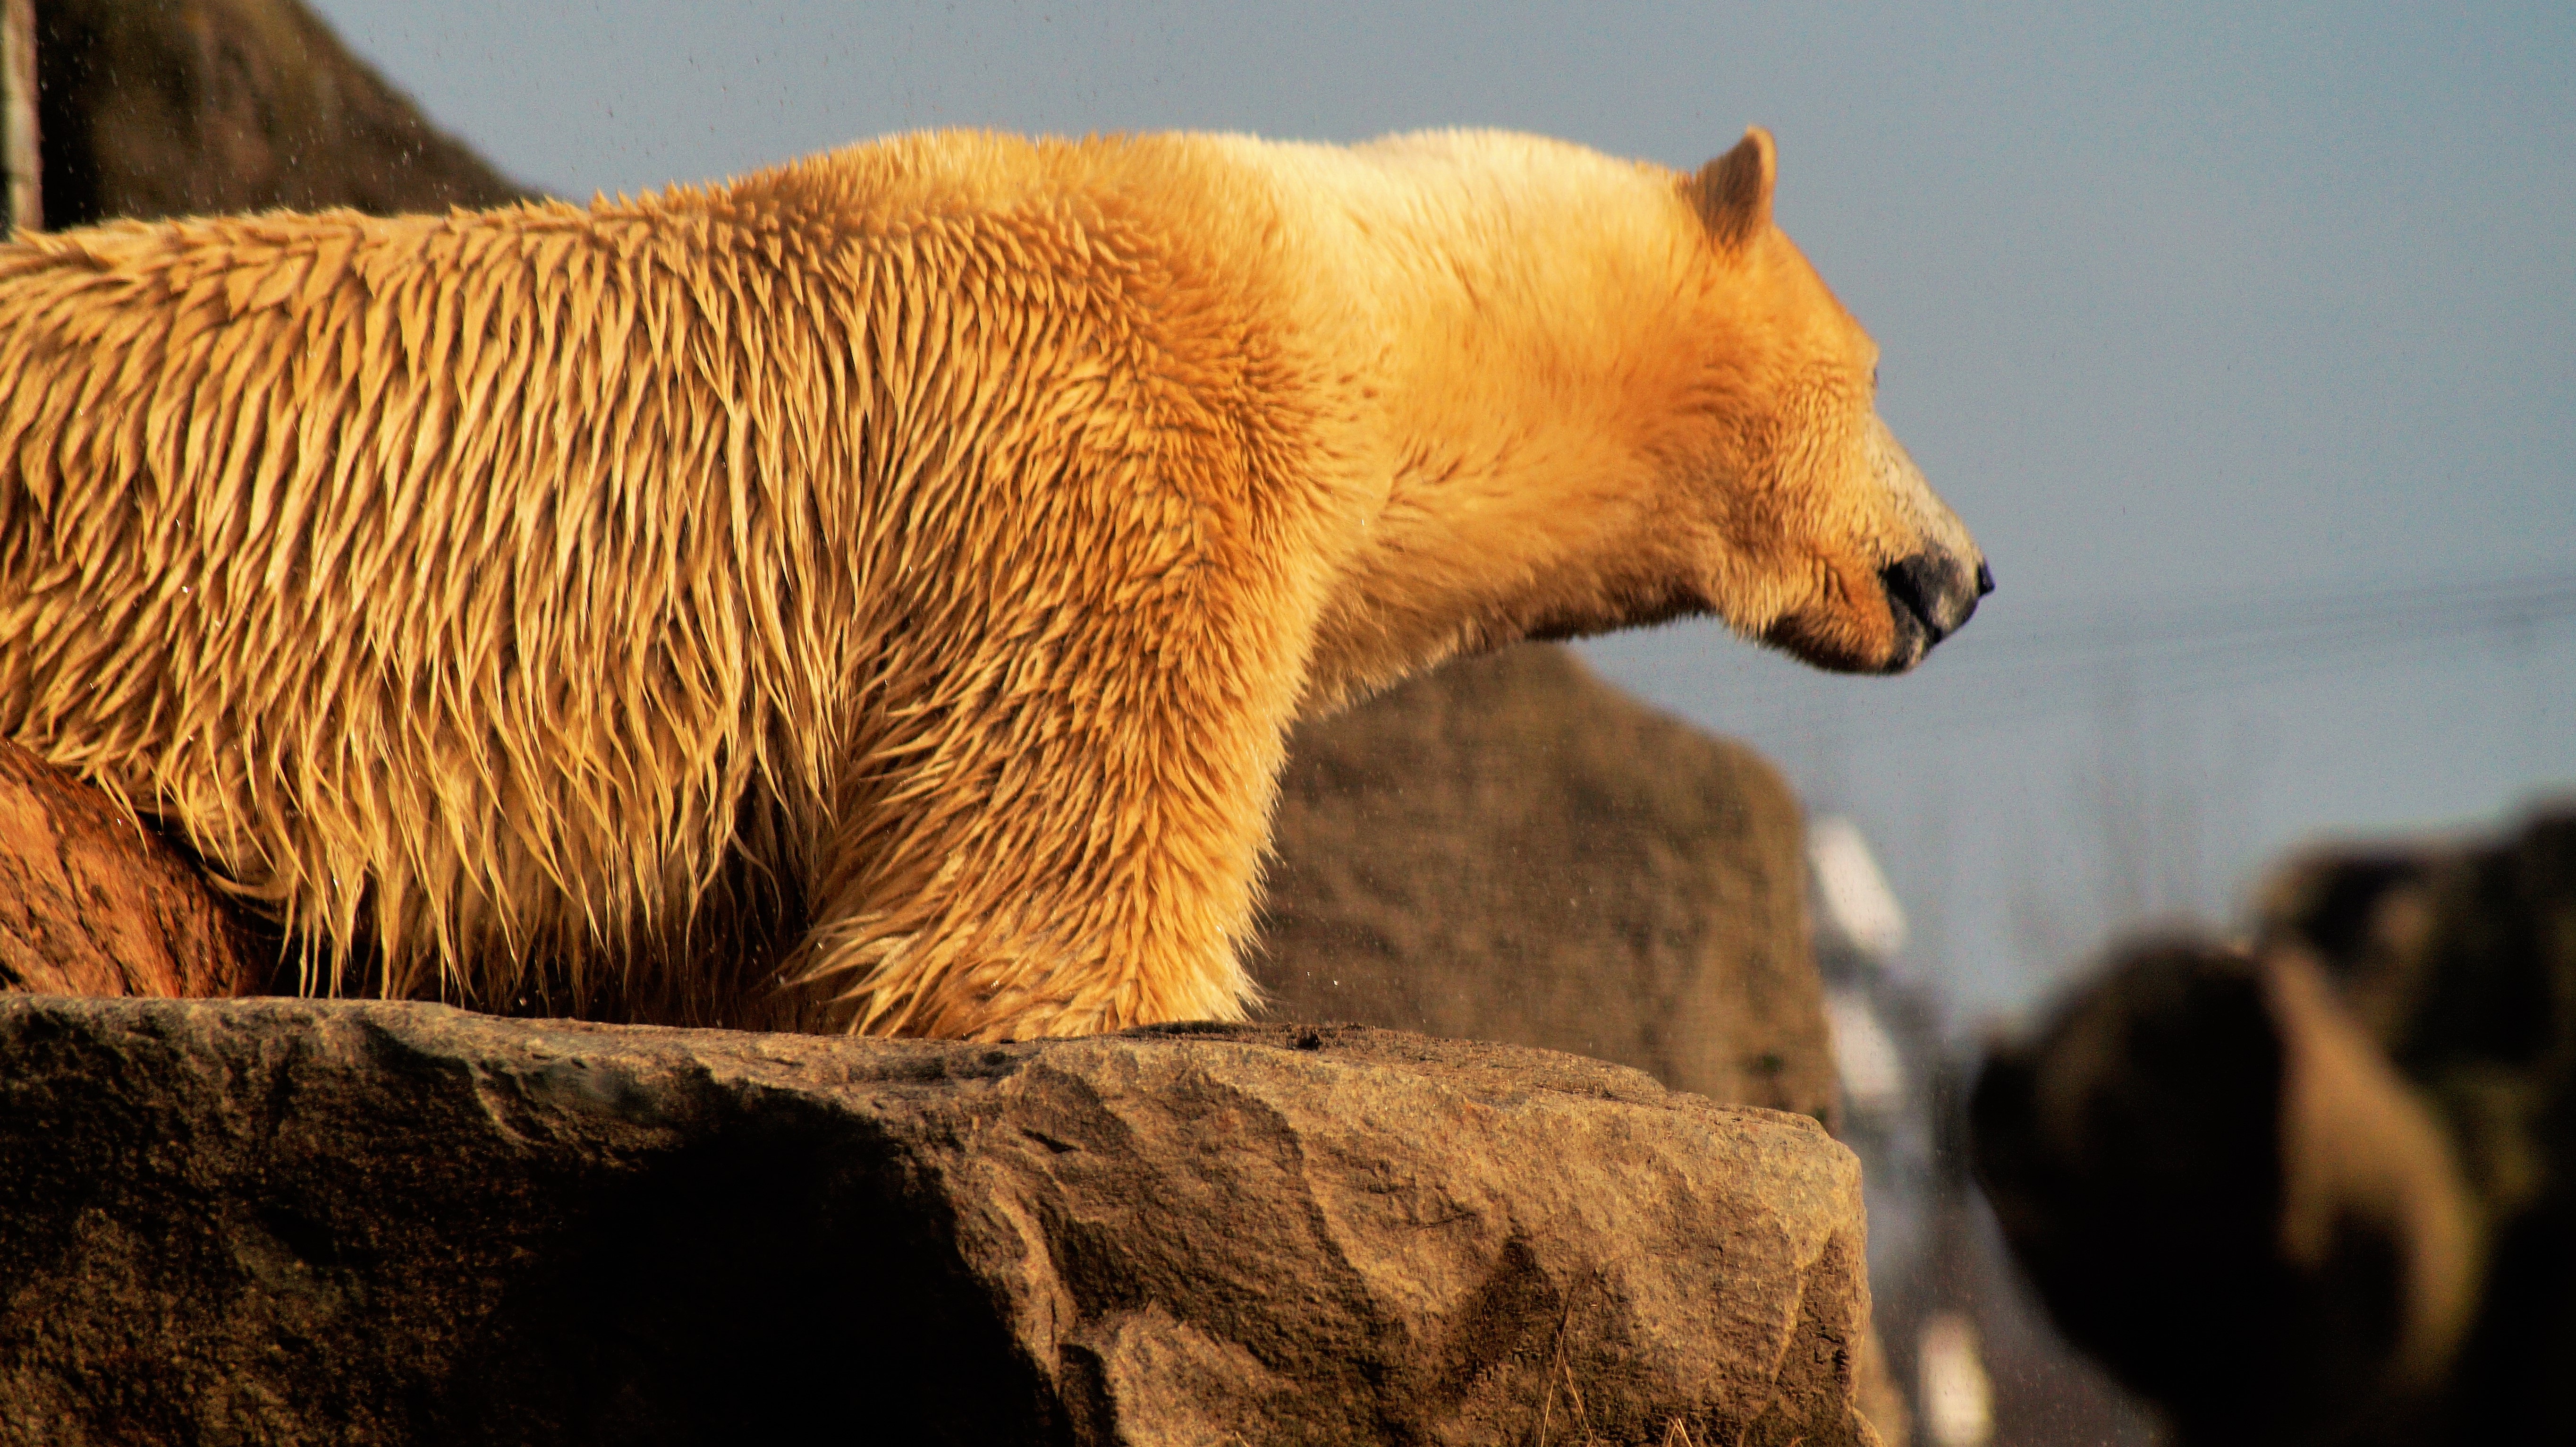
animal, bear, wildlife, wild, zoo, spring, park, mammal, fauna, polar bear, brown bear, wild animal, vertebrate, grizzly bear